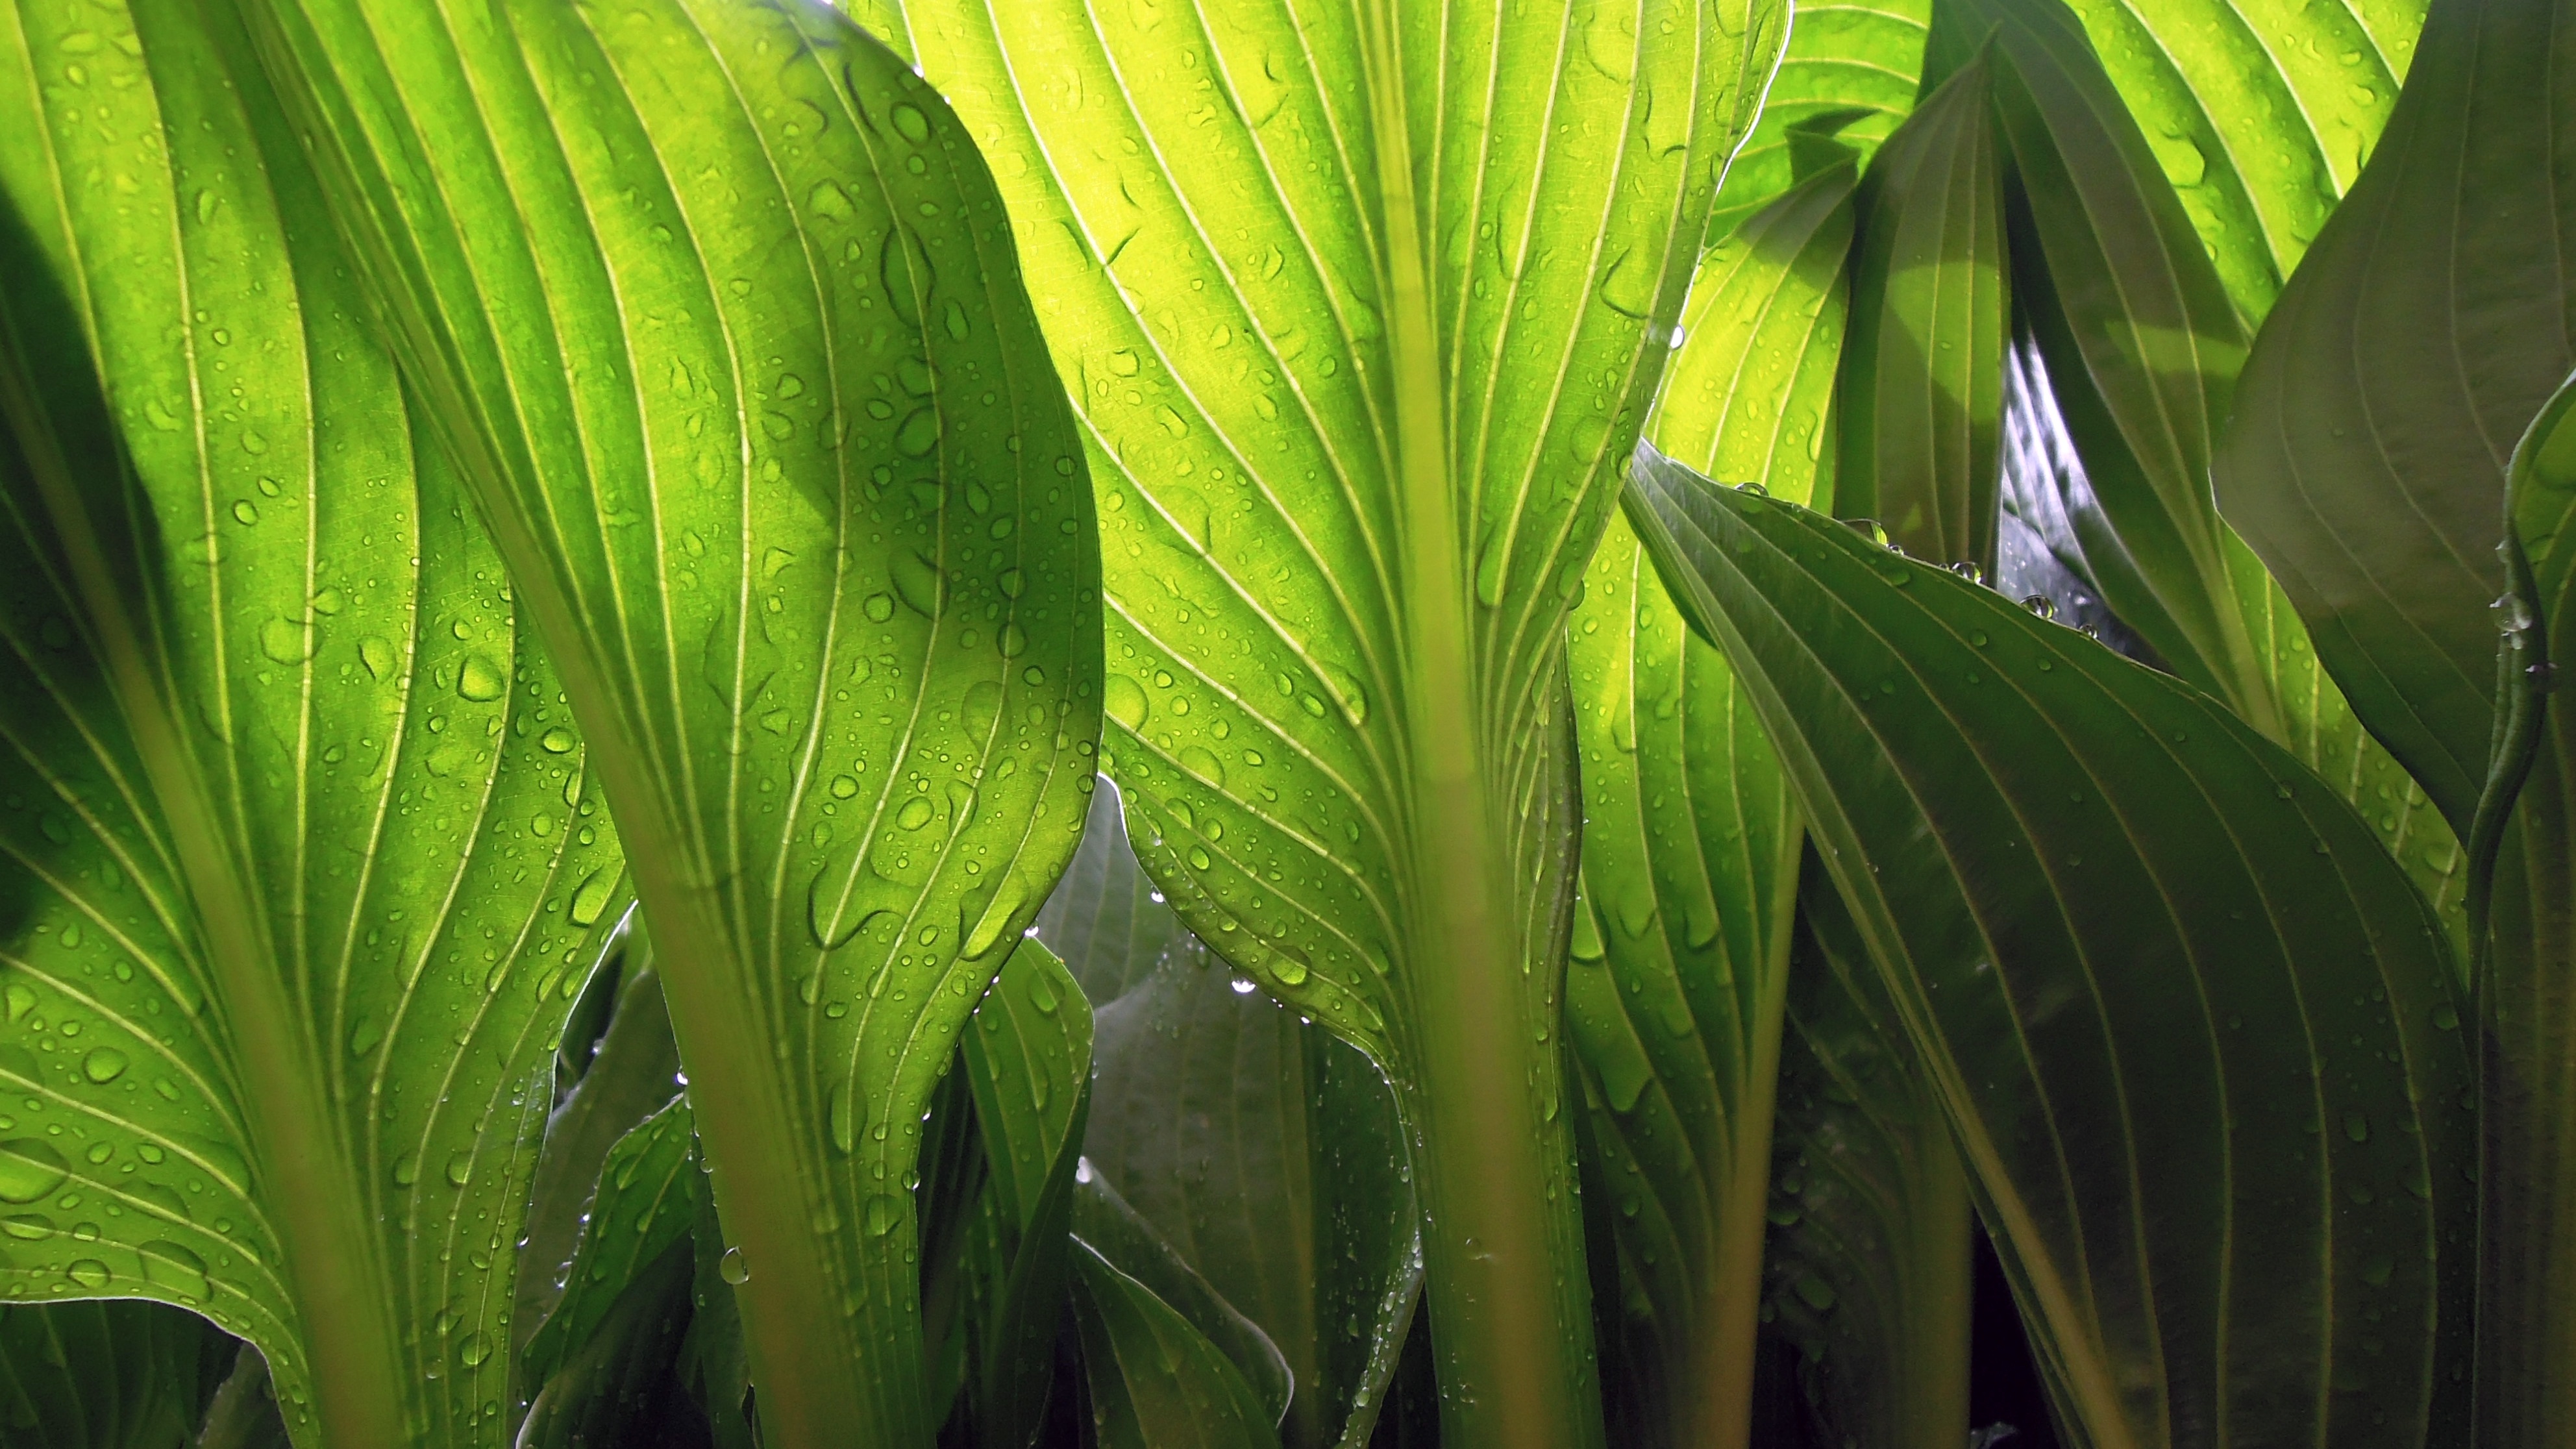
tree, nature, grass, branch, plant, sunlight, leaf, flower, green, jungle, botany, flora, vegetation, tropics, water drops, grass family, plant stem, arecales, palm family